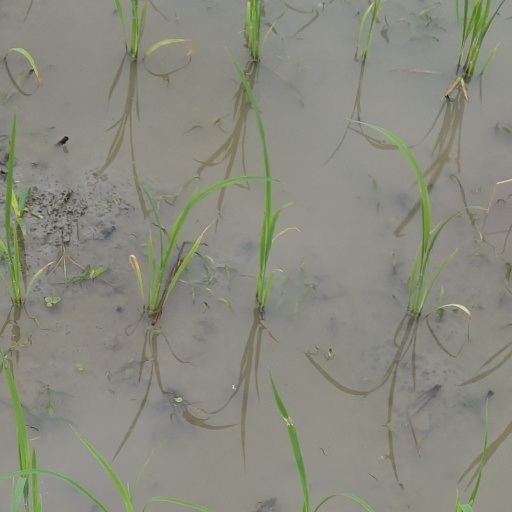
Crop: rice